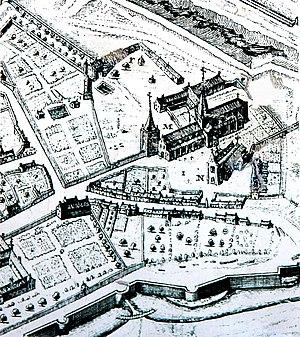
Gravure de l’ancienne abbaye de Saint-Winoc de Bergues (vers 1635) réalisée par Jacques De La Fontaine.
Bergues, anciennement Bergues-Saint-Winoc, est une commune française, située dans le département du Nord en région Hauts-de-France. Historiquement, la ville et ses alentours ont appartenu au comté de Flandre et relèvent de la zone linguistique flamande.
L'Abbaye de Saint-Winoc désigne un établissement religieux situé à Bergues en Flandre maritime, dans l'actuel arrondissement de Dunkerque. En fait, elle est d'abord un monastère fondé au VIIᵉ siècle par saint Winoc sur des terres données à proximité des bois de Wormhout par Hérémard. La première implantation ayant été détruite suite aux raids vikings en France, l'abbaye a été refondée vers 900, quand une église a été construite dans la partie basse de Bergues sous l'impulsion de Baudouin II de Flandre. Ce dernier y amena les reliques de saint Winoc, y plaça des chanoines et dota le chapitre de biens et de privilèges.